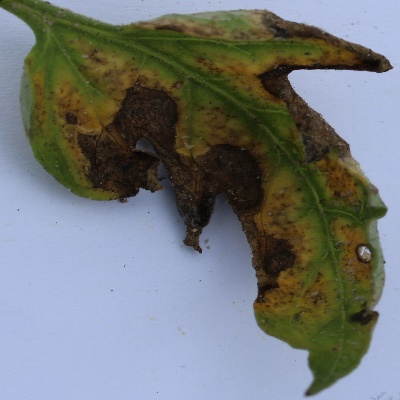
Crop: Tomato
Condition: verticulium wilt